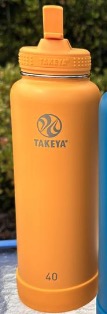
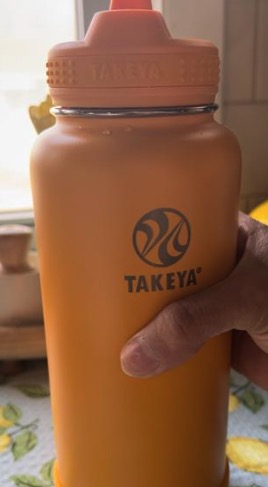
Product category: misc
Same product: yes